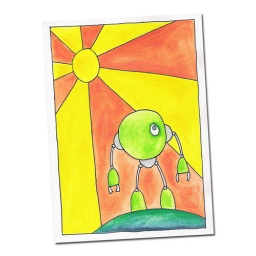
water color and ink on watercolor paper from my slobots seriesthese are available in my etsy shop, slobot.etsy.com - 5&amp;quot;x7&amp;quot;